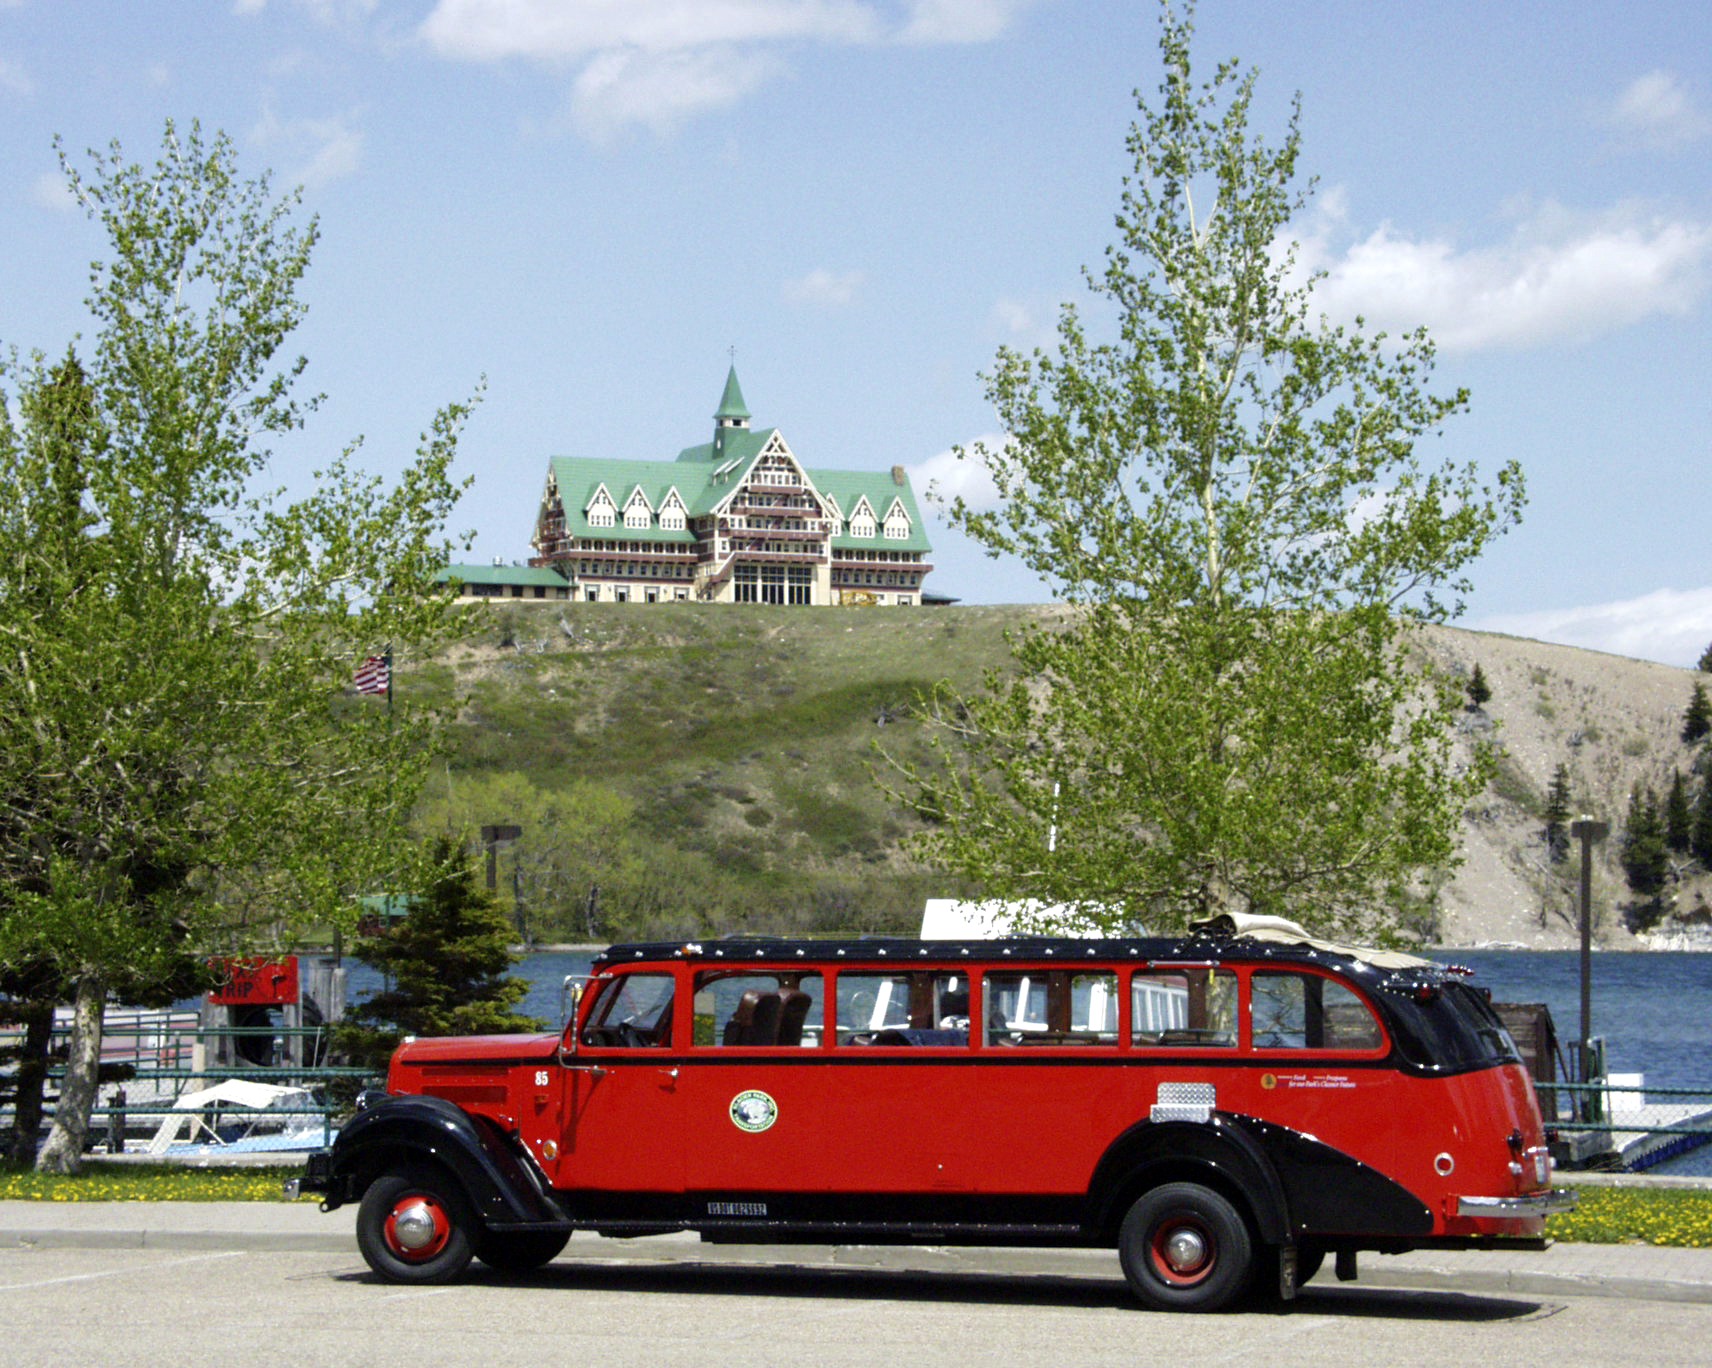
car, building, transport, vehicle, scenery, motor vehicle, bus, hotel, canada, oldtimer, tourist attraction, alberta, land vehicle, mode of transport, automobile make, luxury vehicle, waterton provincial park